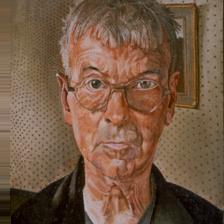
Age: 67